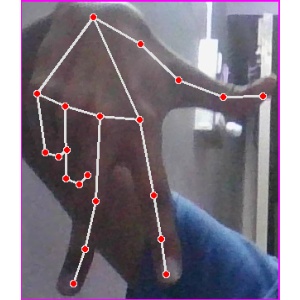
अक्षर: ग